White Sea–Baltic Canal

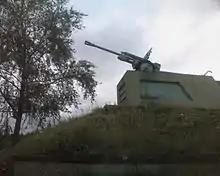
An anti-tank gun in Povenets, commemorating the canal's defenders

There was no action near the White Sea–Baltic Canal during the Winter War of 1939–1940, when the USSR invaded Finland. With Germany's full-scale invasion of the USSR in 1941, supported by Finland in the Continuation War, the canal route became the front line.